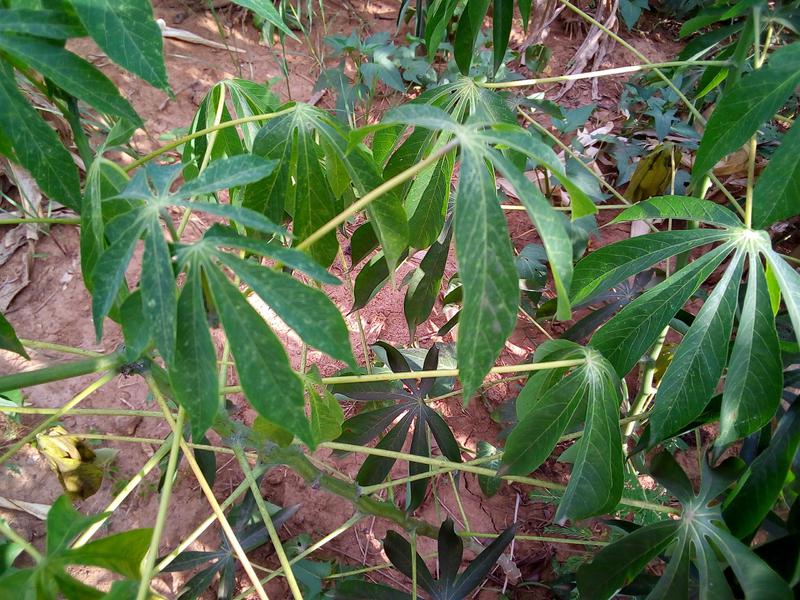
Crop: cassava
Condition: green_mottle